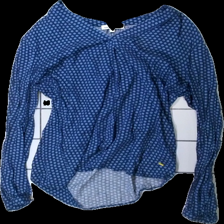
View: front
Type: Blouse
Category: Ladies
Brand: Hamton Republic (Kappahl)
Colors: Blue
Material: 76% viscose, 24% cotton
Pattern: Other
Cut: Regular, V-collar
Size: 38
Season: All
Price range: 50-100
Recommended usage: Reuse